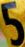
Number: 5